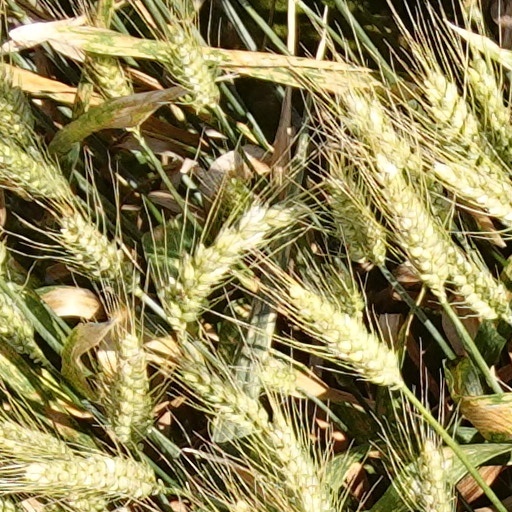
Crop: wheat